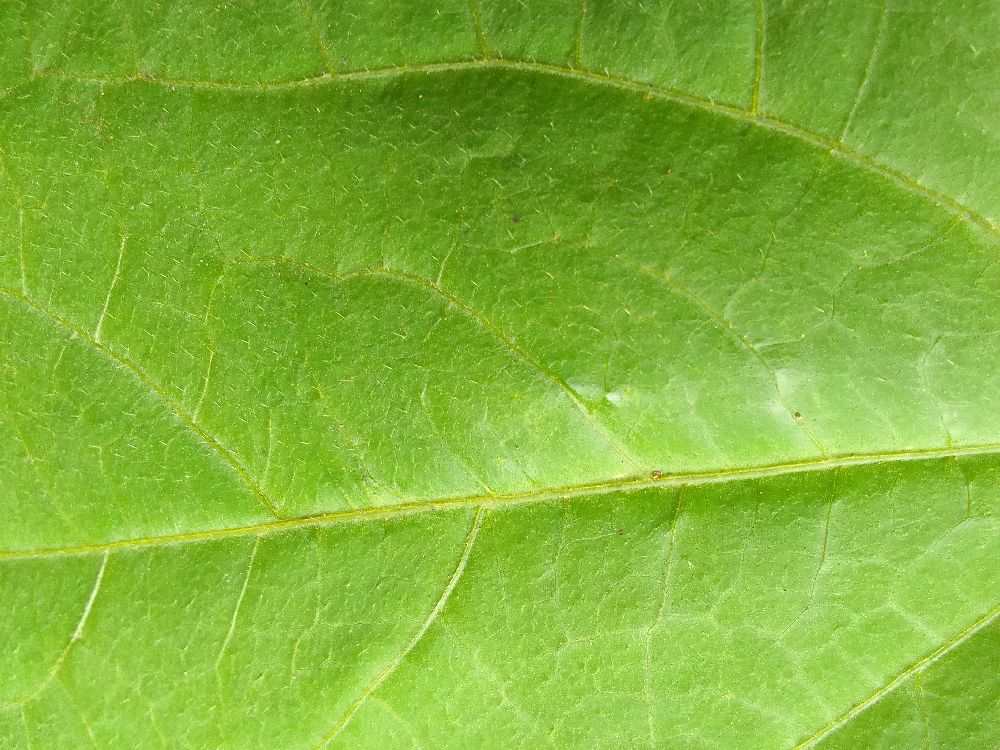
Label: healthy